Hunter Parrish

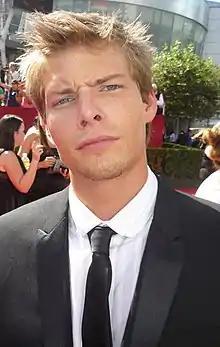
Parrish at the 61st Primetime Emmy Awards in September 2009

Hunter Parrish Tharp (born May 13, 1987) is an American actor and singer. He is known for playing the role of Silas Botwin in the Showtime series "Weeds" and for his performances in the Broadway productions of "Godspell" in the role of Jesus and "Spring Awakening" as Melchior.